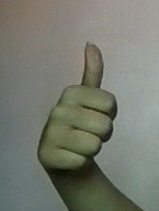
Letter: aleff